John Mordaunt, 1st Viscount Mordaunt

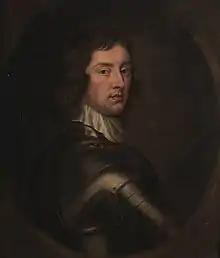
A portrait of Mordaunt by John Alexander

John Mordaunt, 1st Viscount Mordaunt (18 June 1627 – 5 June 1675) was an English military officer and peer.